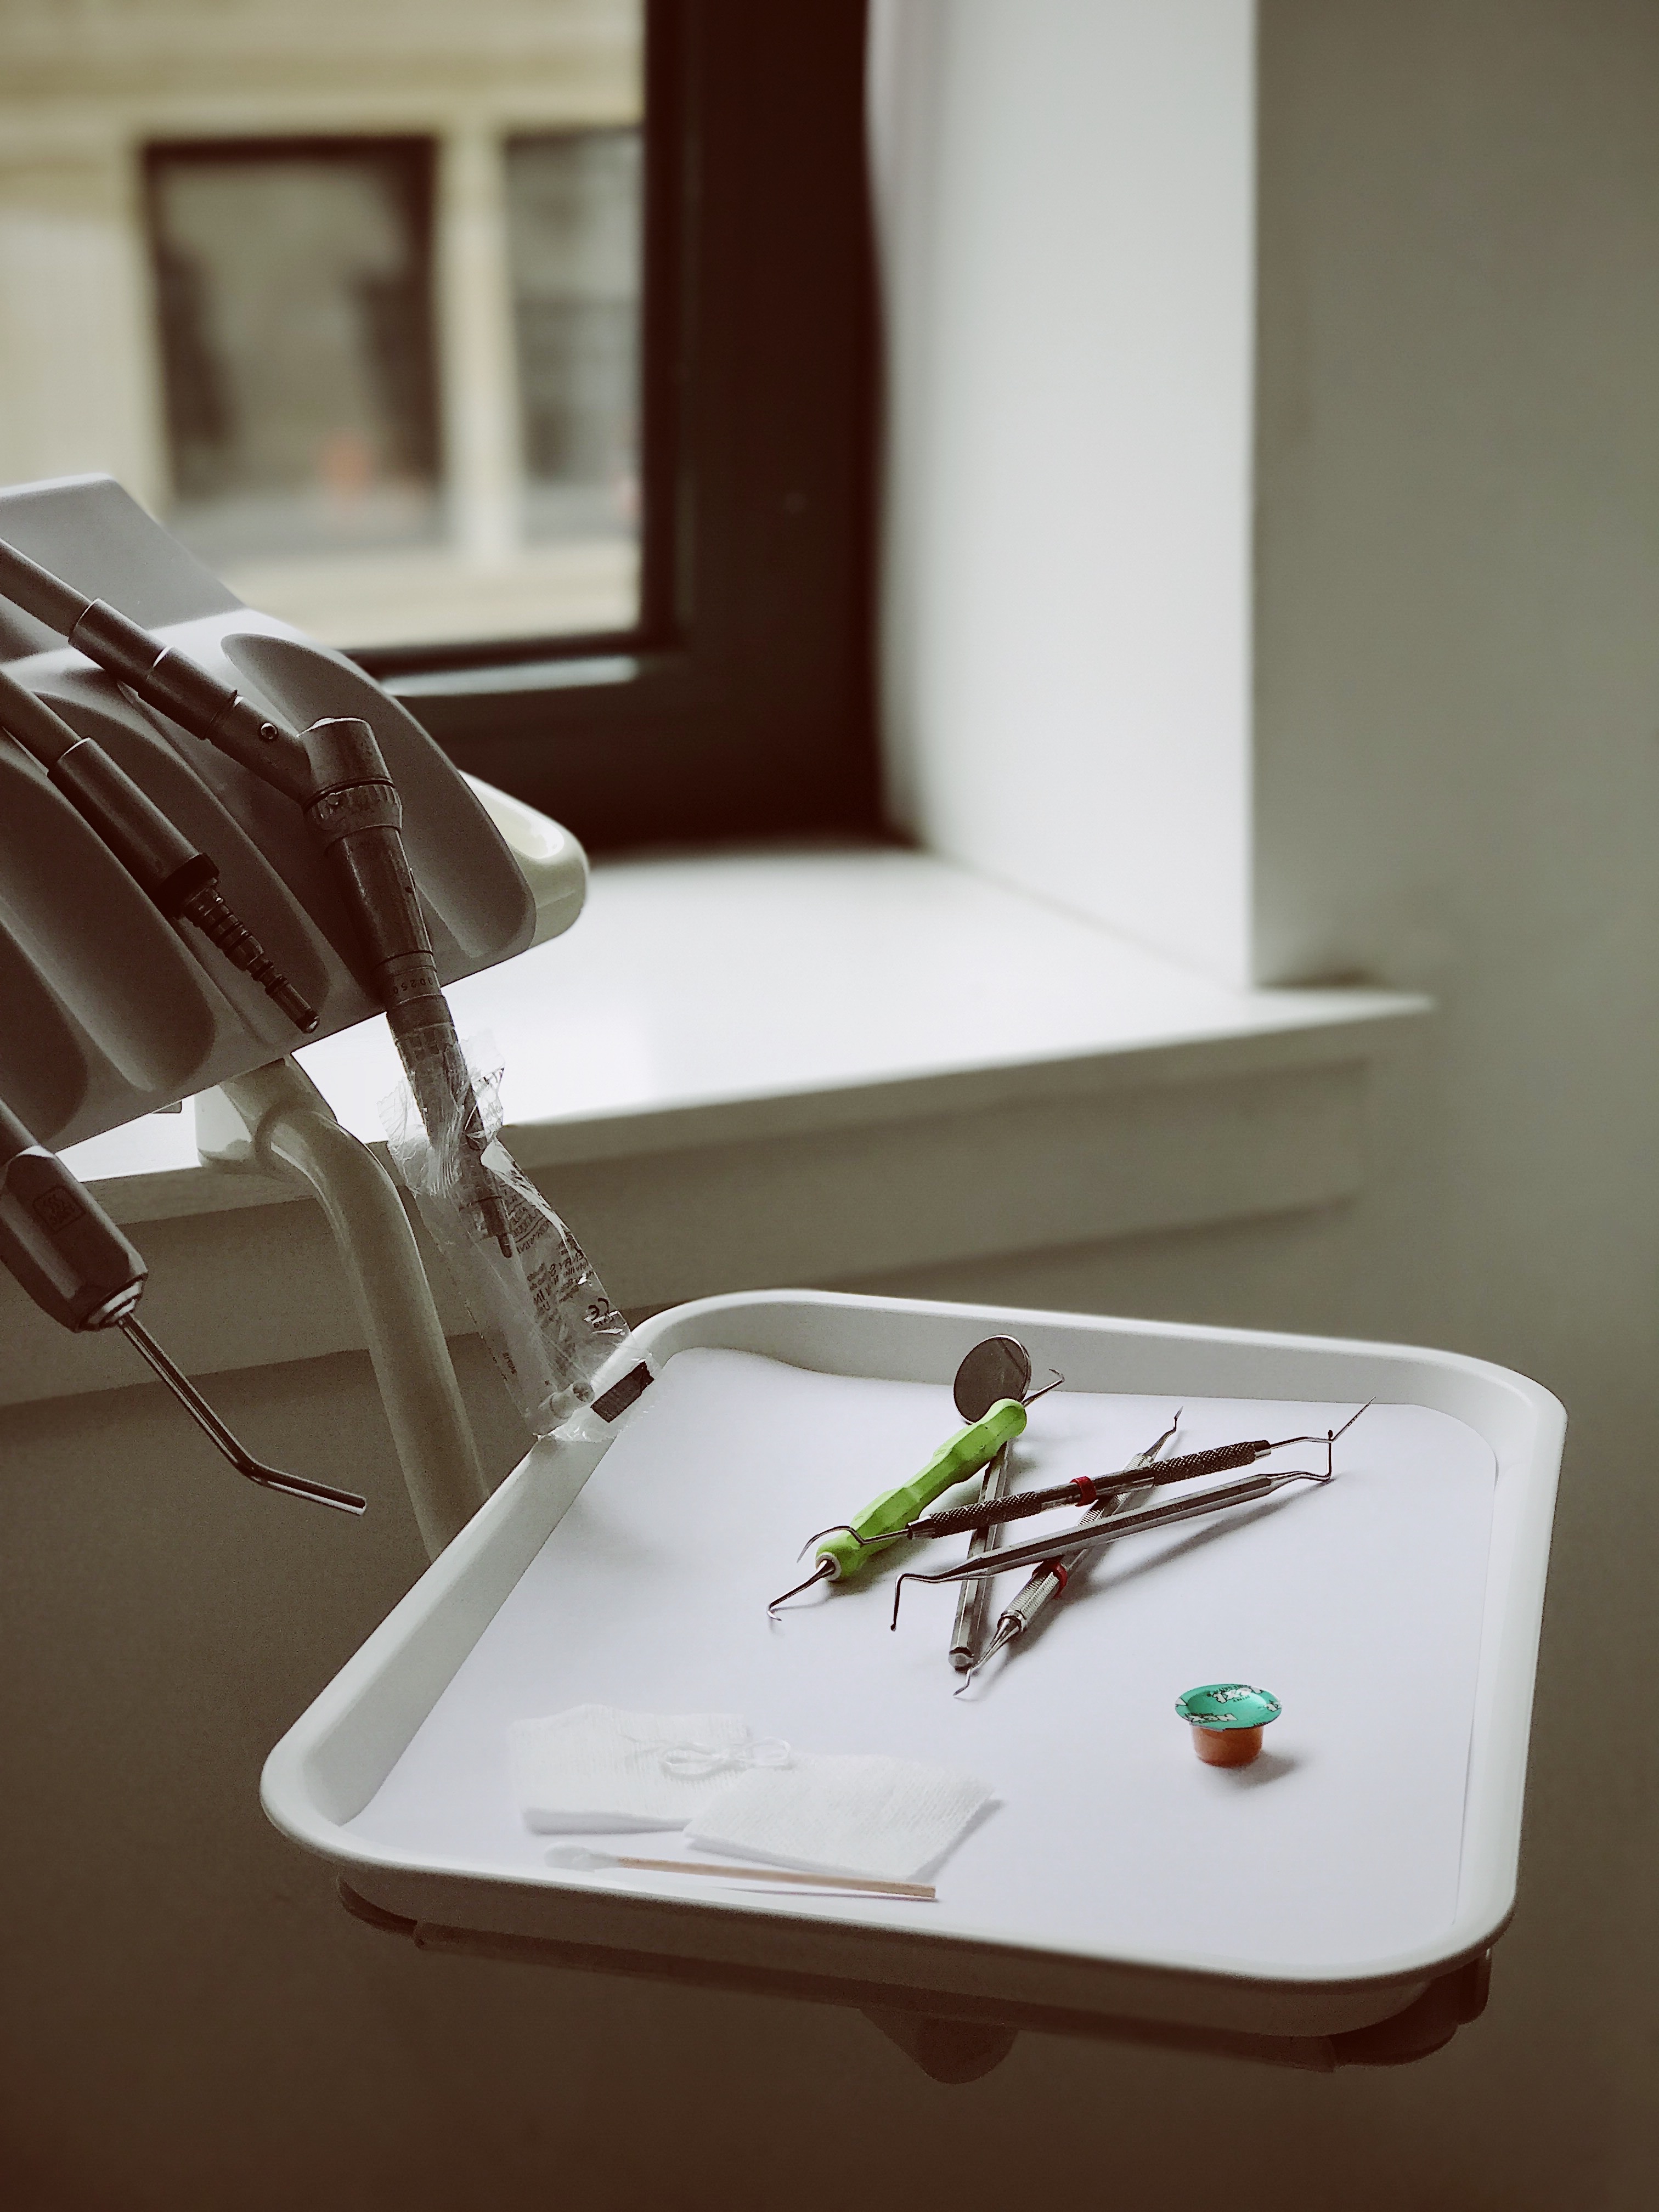
table, wood, white, glass, green, furniture, art, design, shape